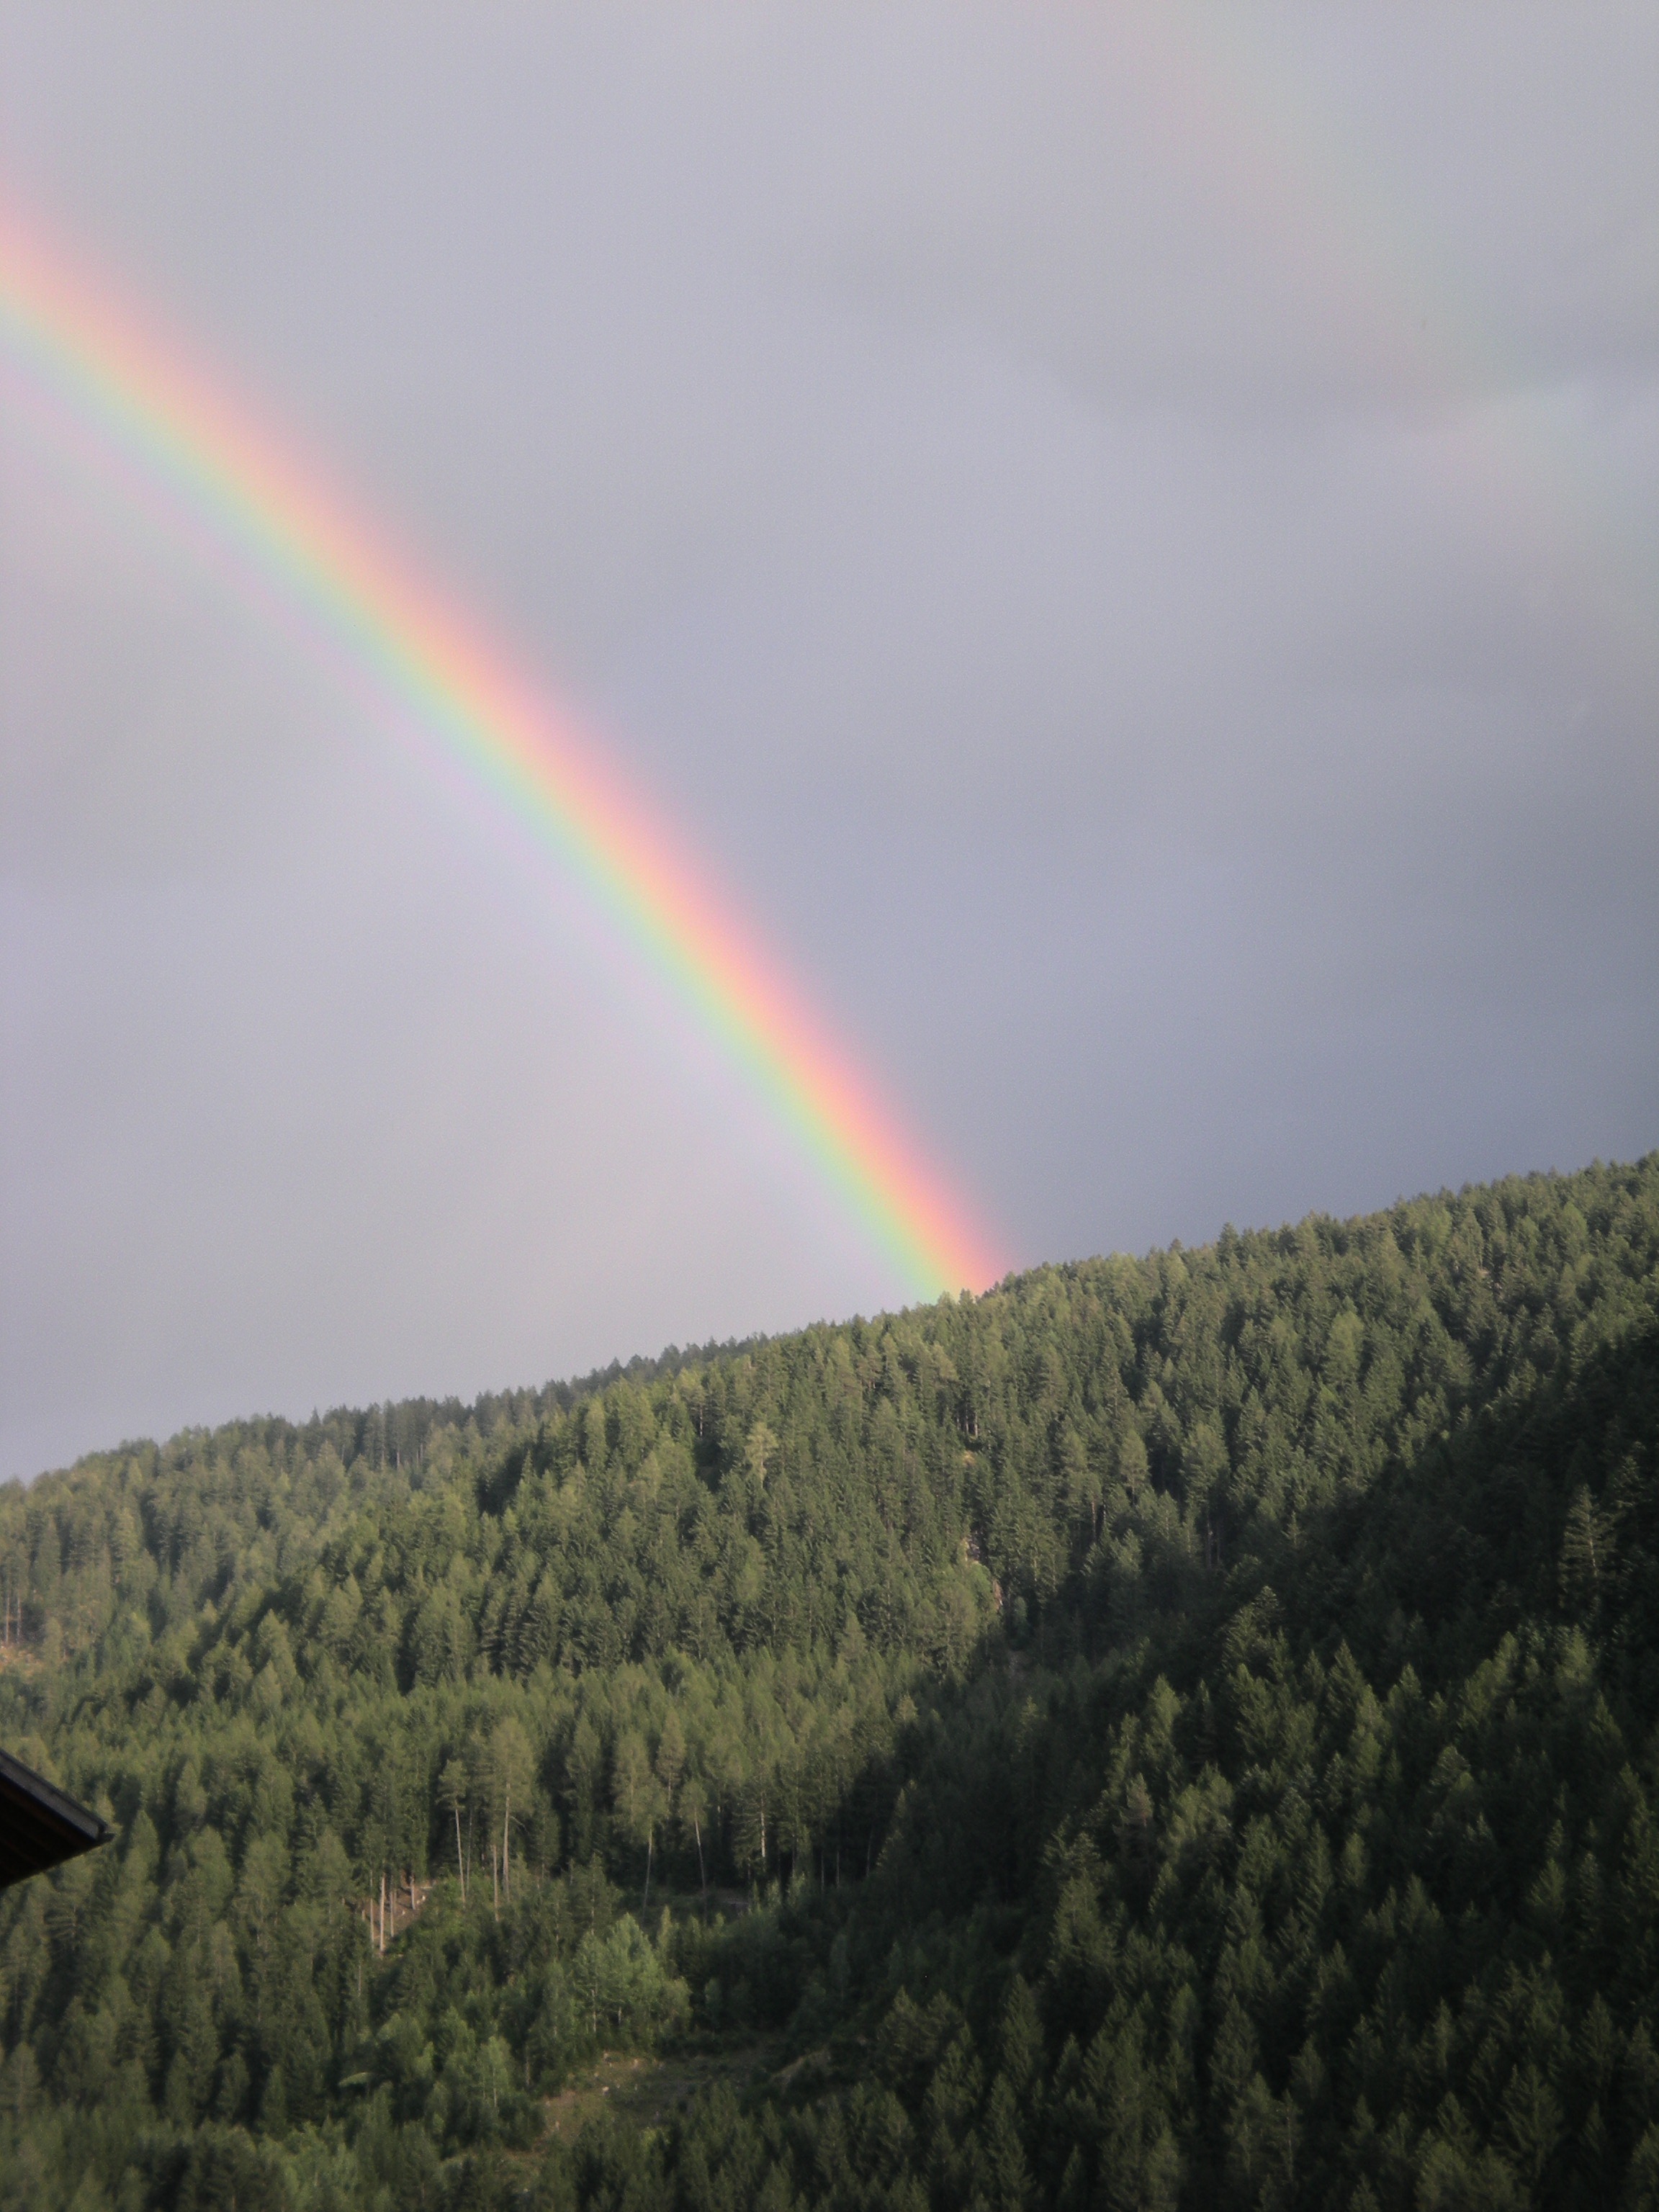
mountain, light, cloud, sky, hill, color, weather, blue, rainbow, meteorological phenomenon, atmospheric phenomenon, atmosphere of earth